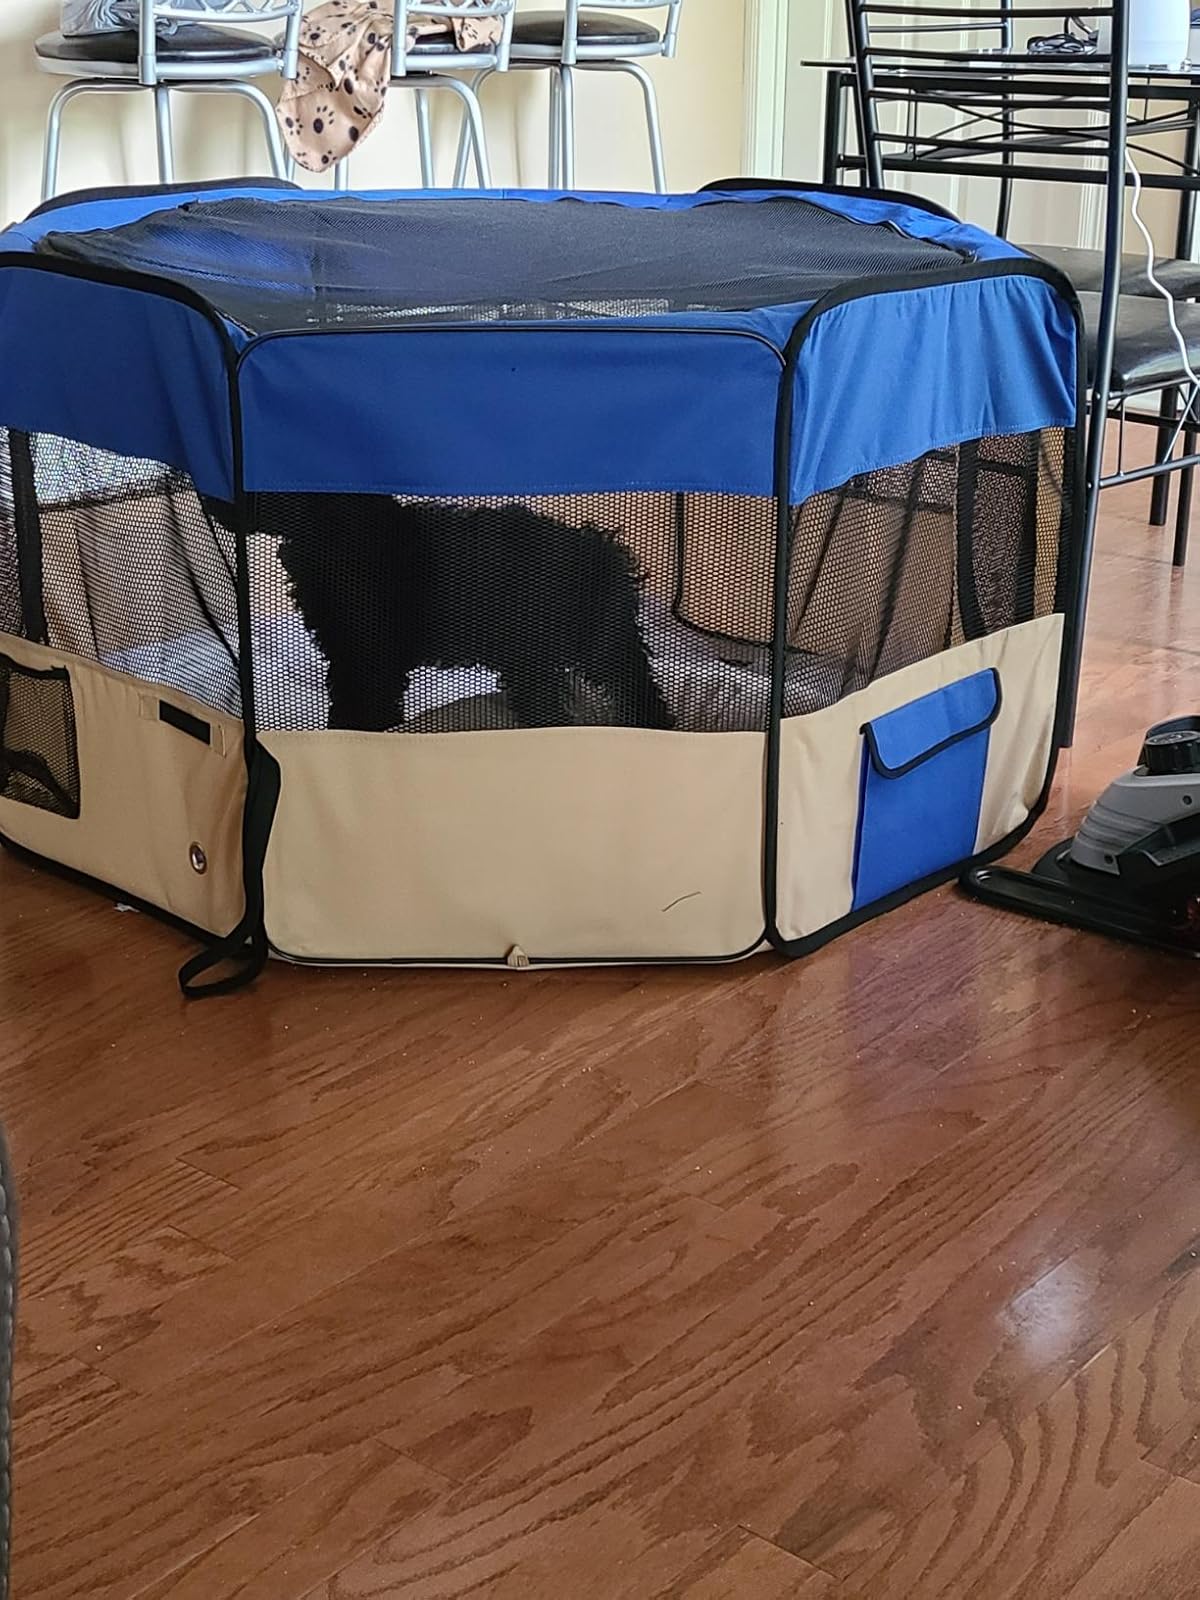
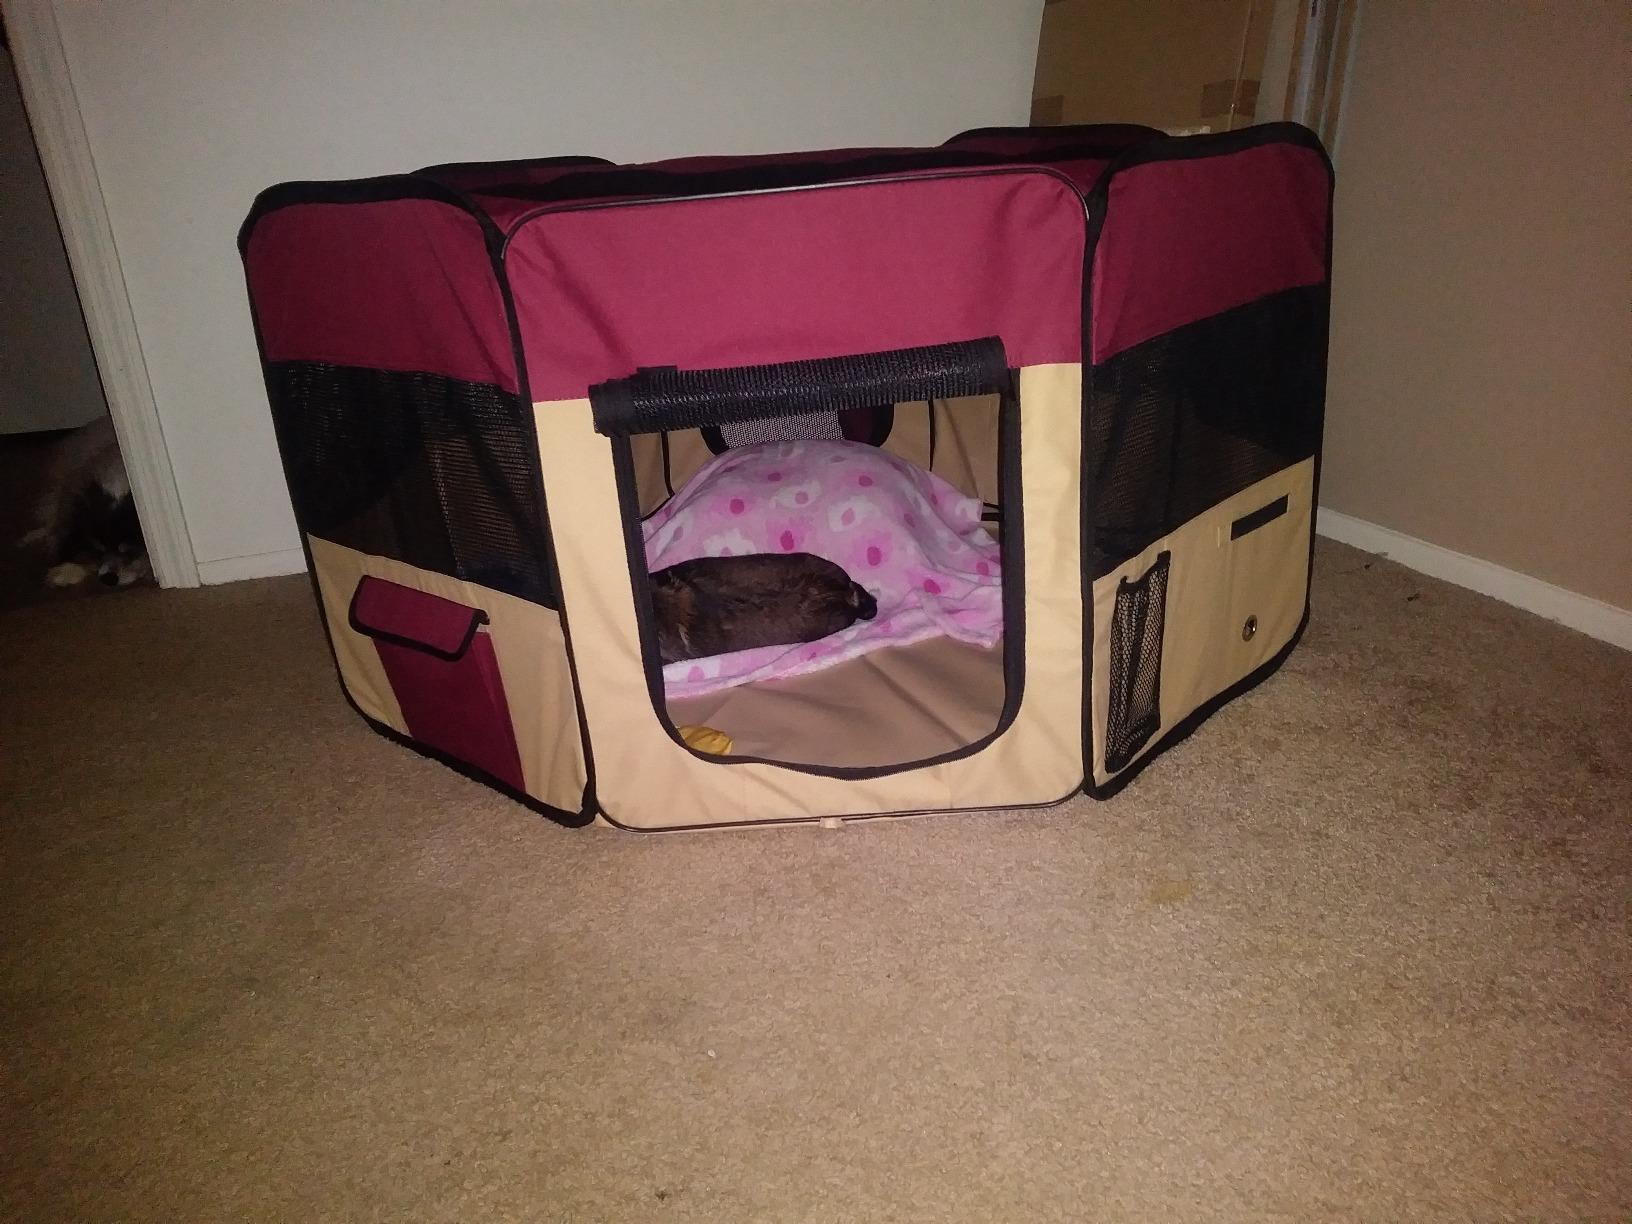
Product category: items_kennel
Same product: no